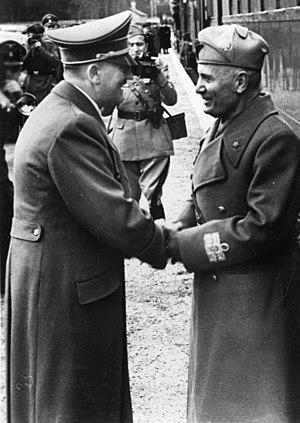
Benito Mussolini, né le 29 juillet 1883 à Predappio et mort le 28 avril 1945 à Giulino di Mezzegra, est un journaliste, idéologue et homme d'État italien.